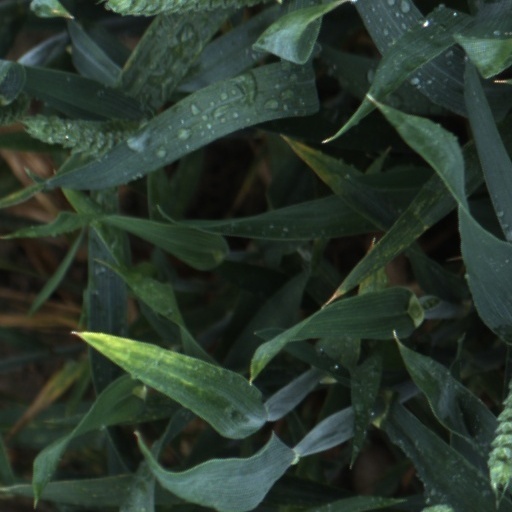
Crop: wheat